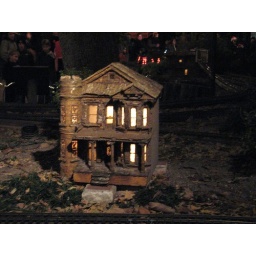
Model train exhibit with architectural models of the various styles of building in New Orleans and this region of Louisiana.